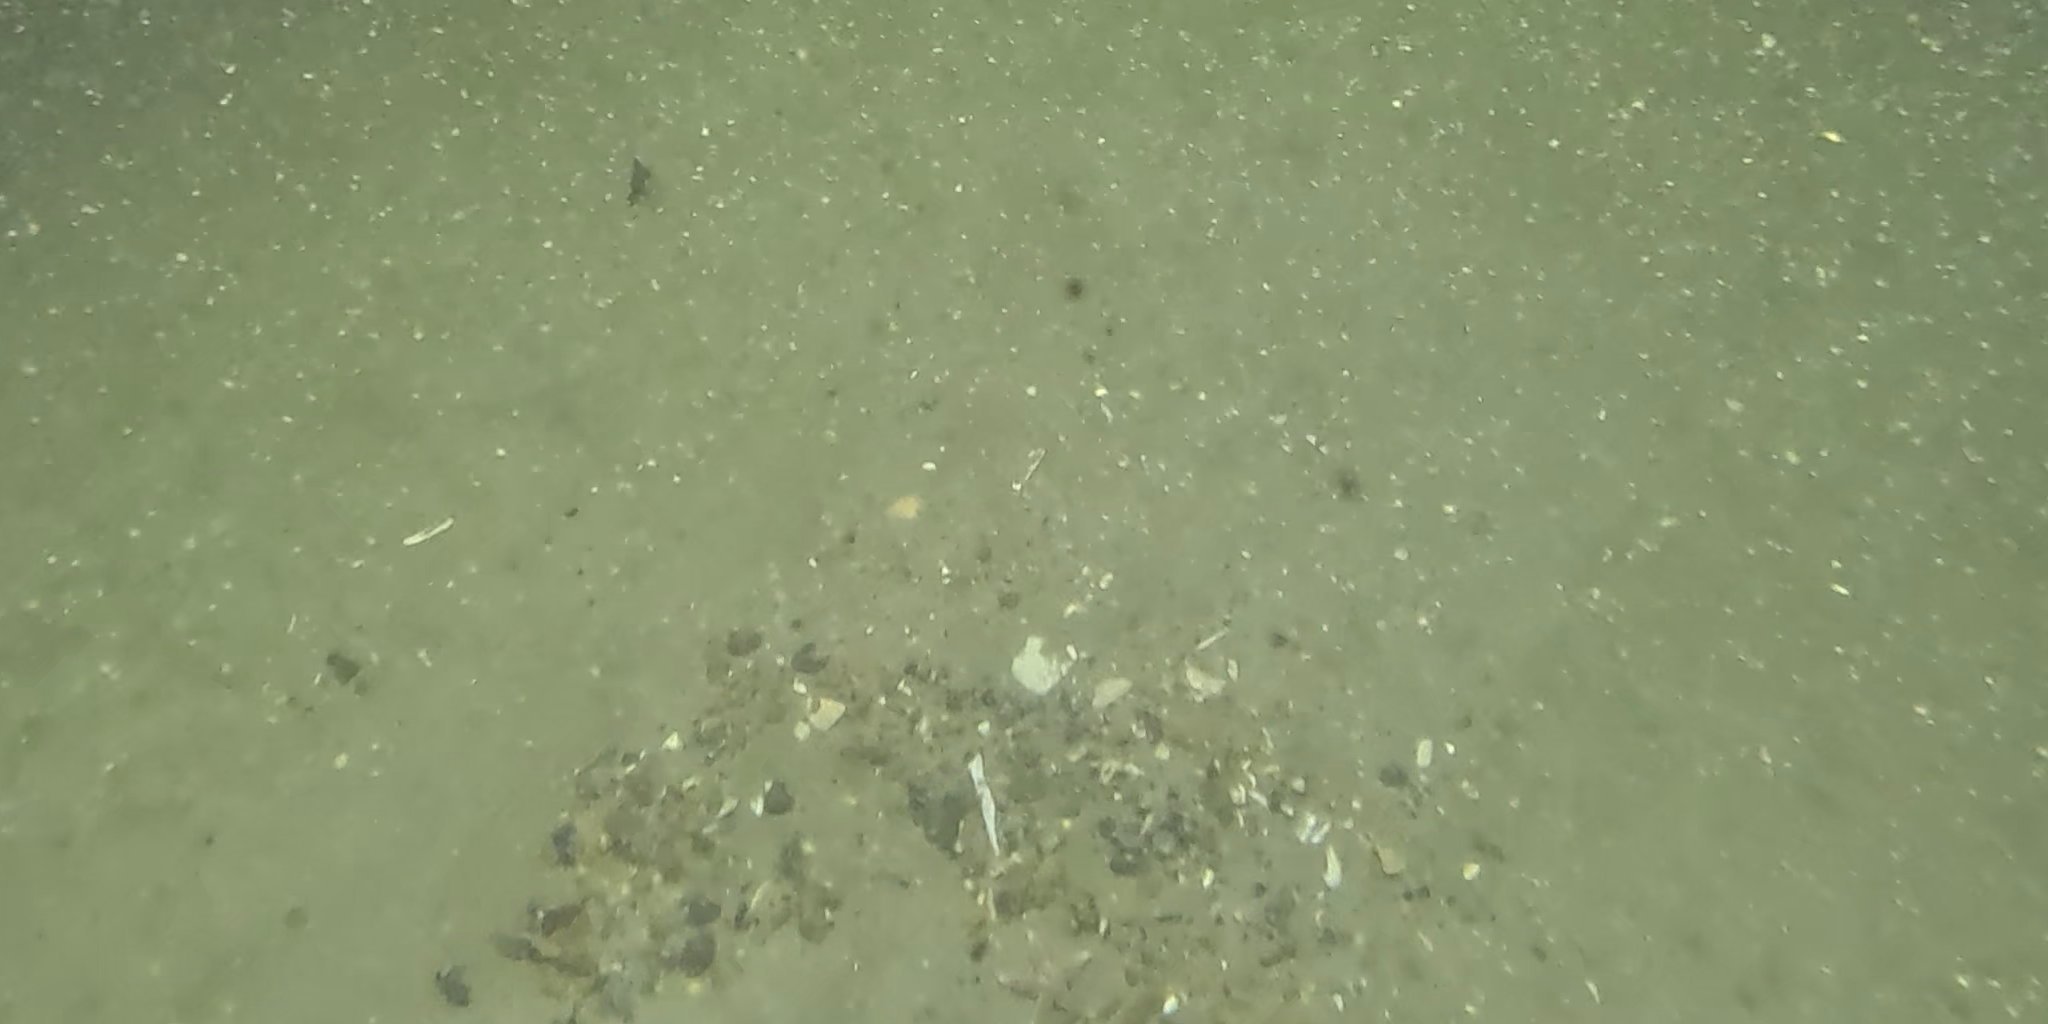
Seabed habitat: sand